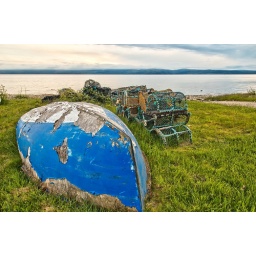
An old boat and lobster pots on a beach in Scotland.